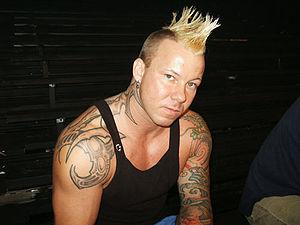
Shannon Brian Moore est un catcheur professionnel américain.